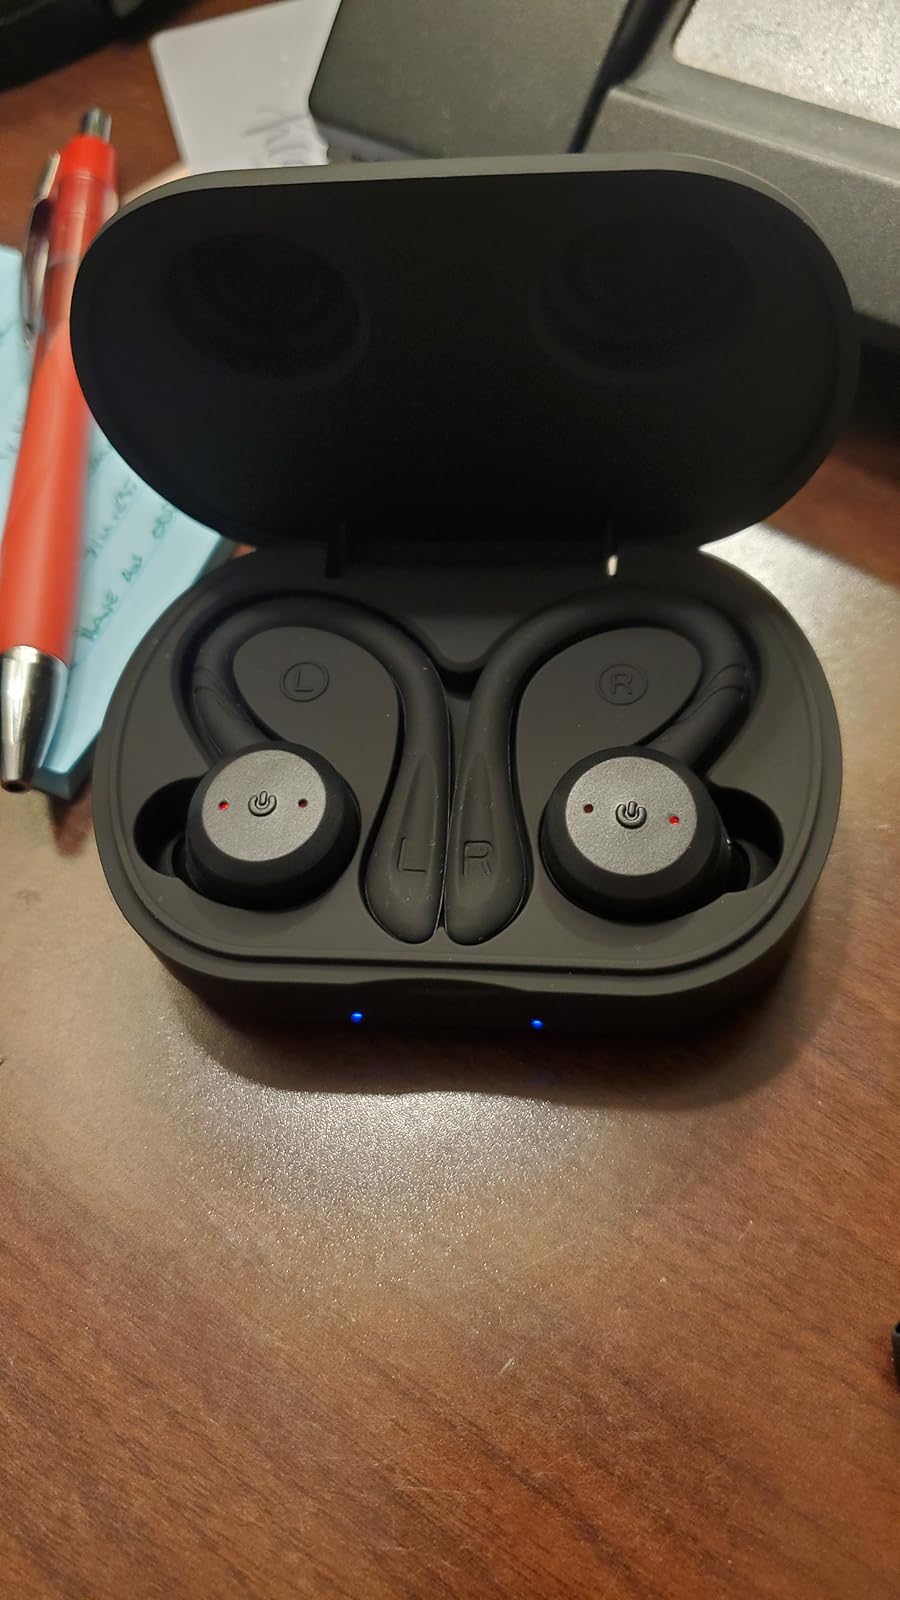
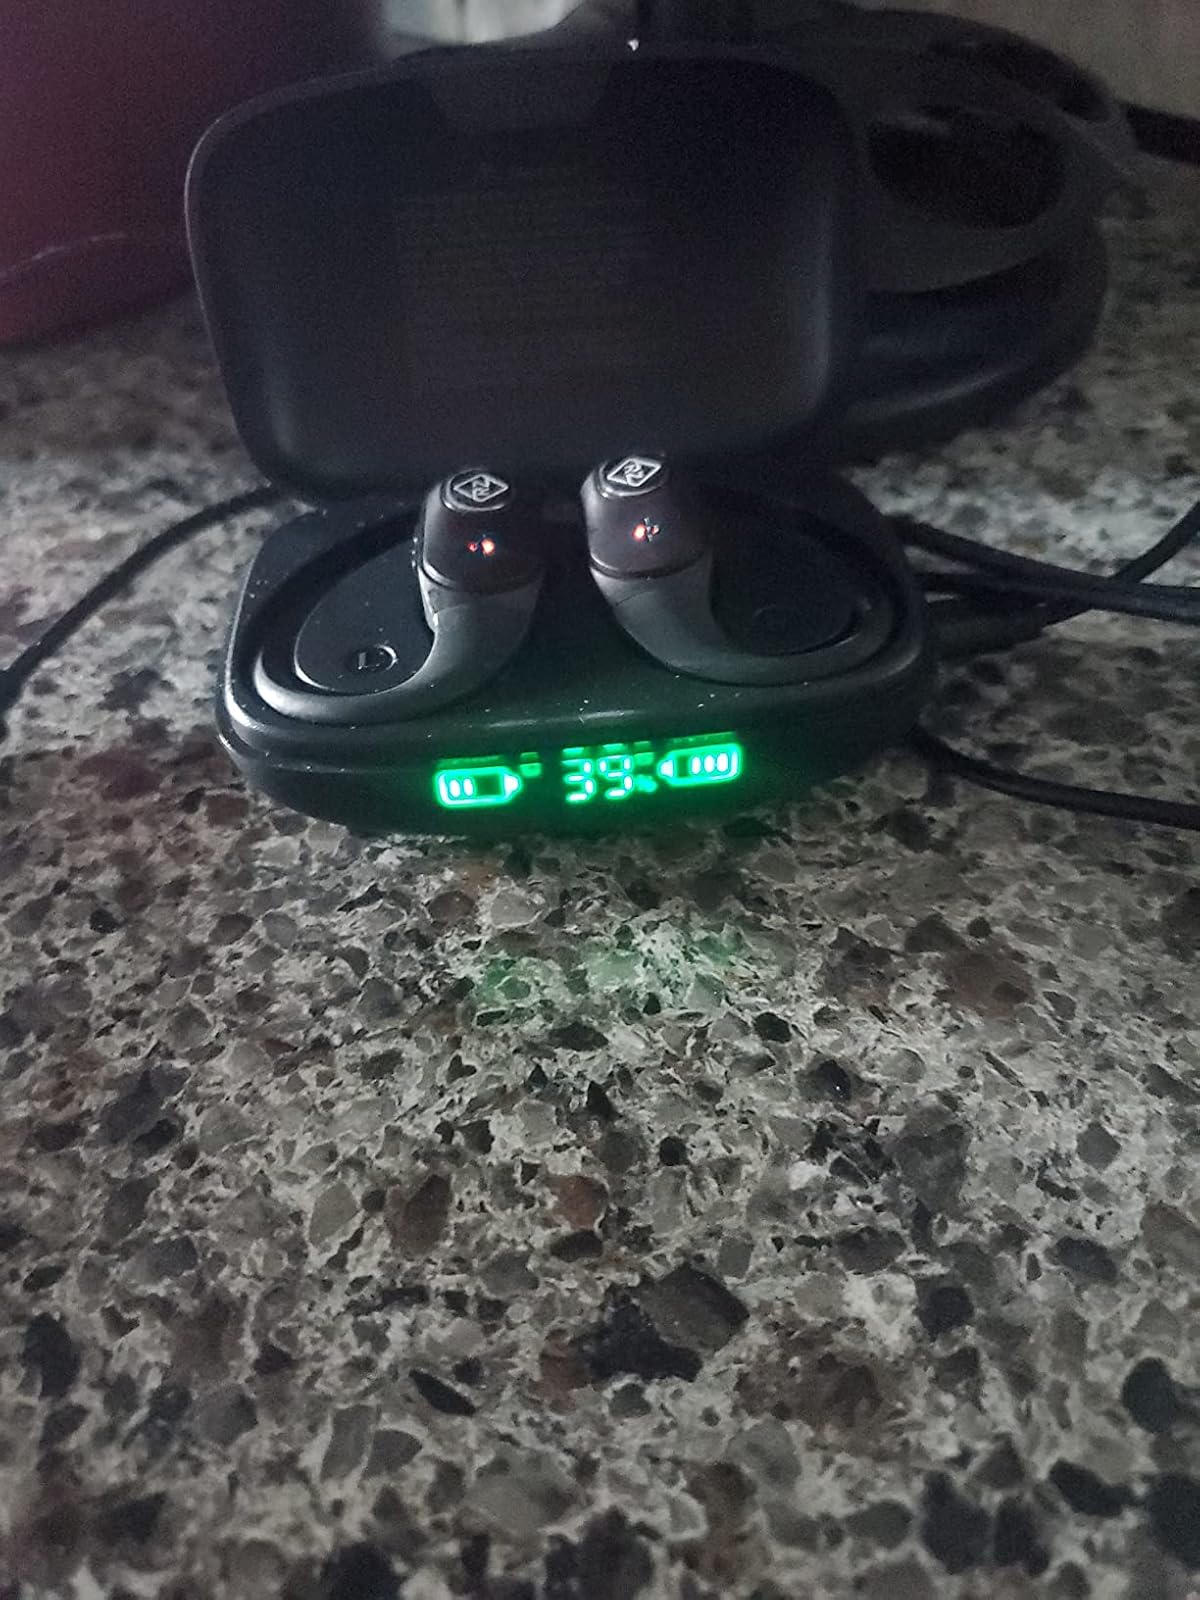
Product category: earbuds
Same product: no